Tell Taylor

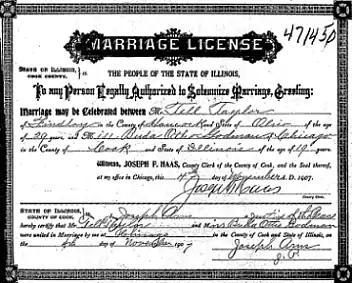
Tell Taylor's Marriage License — 1907. Note that Buda Godman did not use her legal name Helen Julia Godman.

On November 4, 1907, Taylor married Buda Godman "(née" Helen Julia Godman; 1888–1945), the daughter of Otho and Julia Godman "(née" Conklin) of Chicago. Buda had met Taylor about two years prior when Taylor had been a dinner guest at the St. Joseph's Convent and Academy in Adrian, Michigan, where Helen had been attending school. Taylor had just started his songwriting career and was appearing with a traveling stage company in Adrian. Buda and Tell had become friends before dinner was over, but did not correspond afterward. Two years later, while attending the performance of "The Girl Question," by Howard, Adams, and Hough, at a theater in Chicago, Buda recognized Tell and sent a note to him backstage, and they became reacquainted. After spending time together lunching and dining during the following week, they met for dinner at a Chicago hotel, and sent for a judge to marry them in the hotel's parlor.